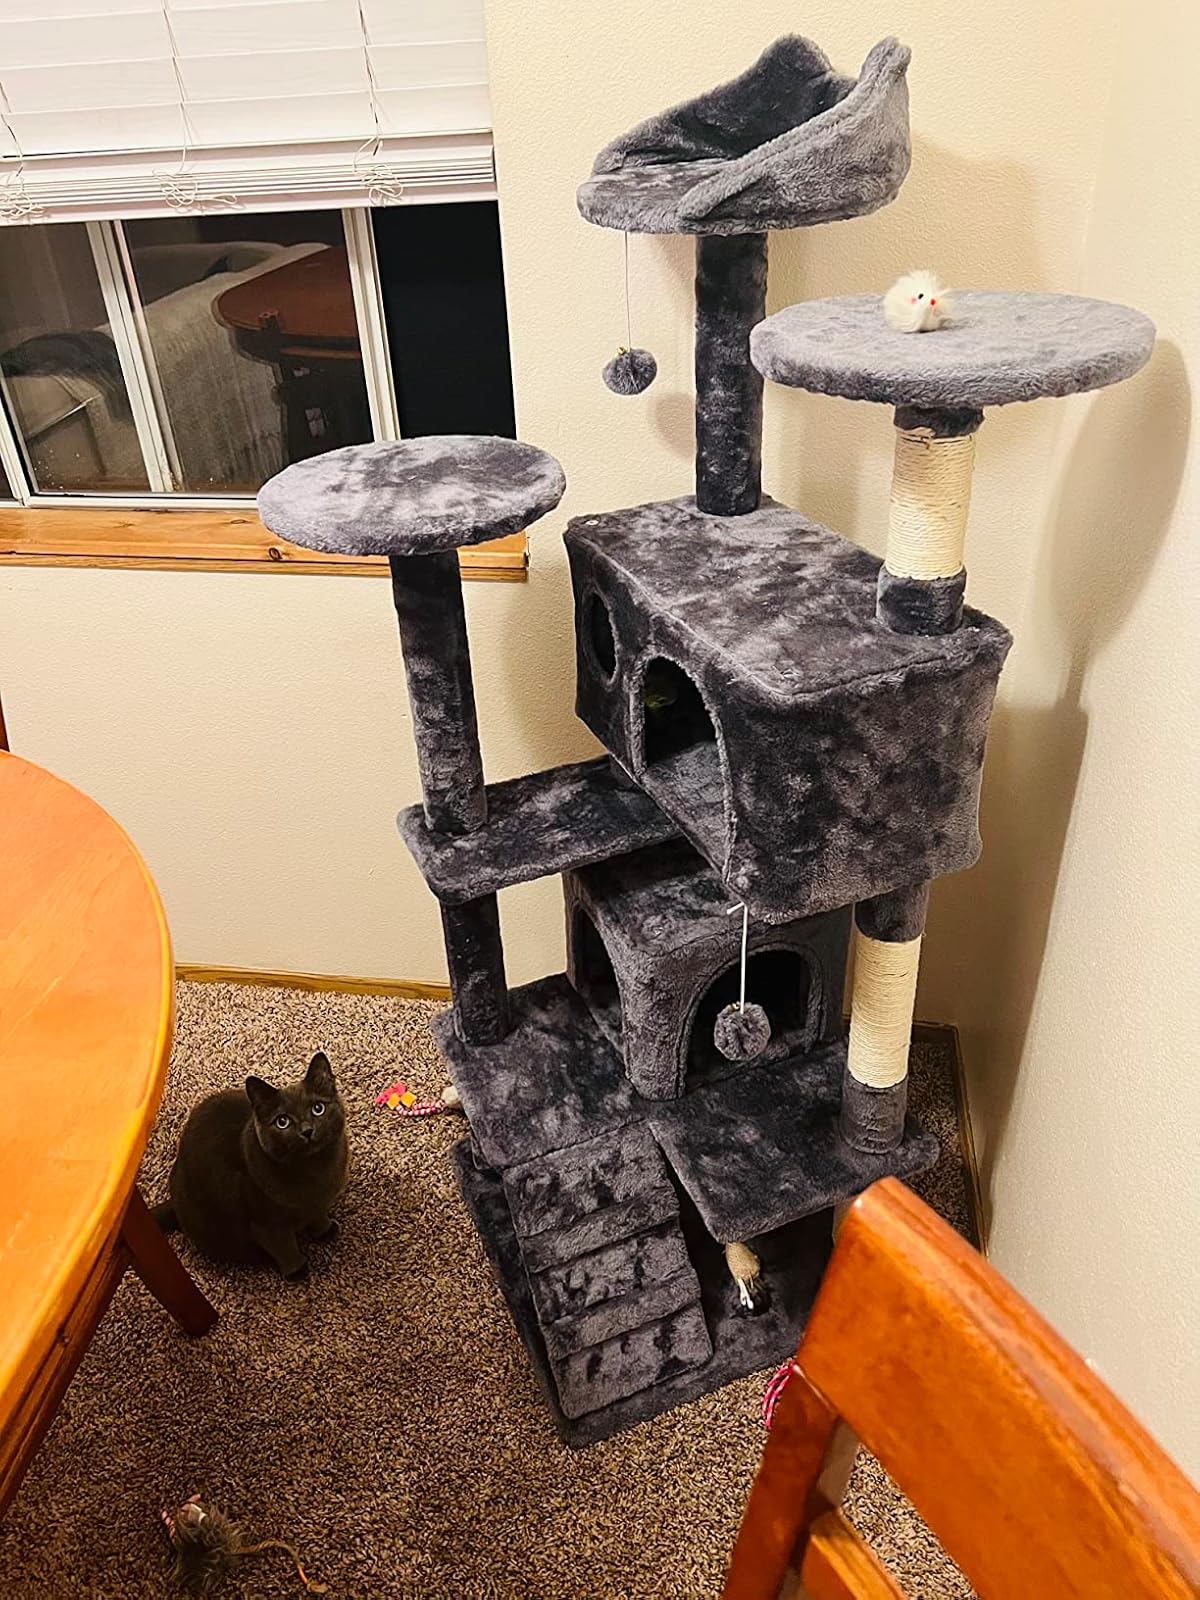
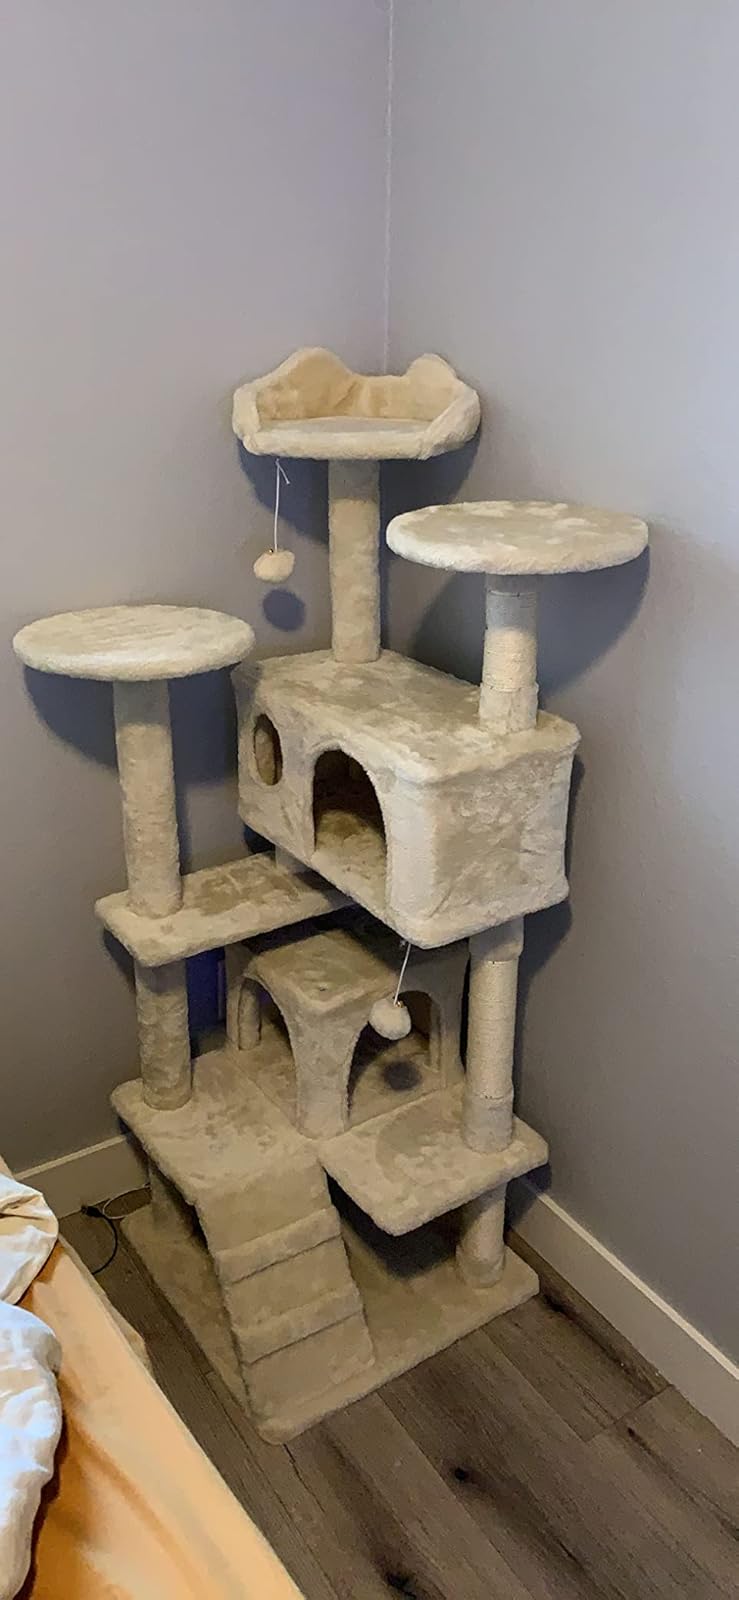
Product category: items_cat tree
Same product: no